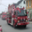
Label: truck